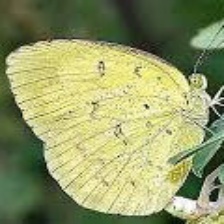
Species: SLEEPY ORANGE
Butterfly family (ImageNet category): sulphur_butterfly